Tjitji: The Himba Girl

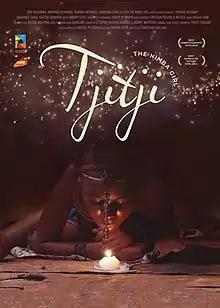

Tjitji: The Himba Girl, is a 2015 Namibian documentary short film directed by Oshosheni Hiveluah and produced by Virginia Witts. The film focuses on the life of Tjijandjeua 'Tjitji', a young, successful and ambitious Himba student who has secret dreams of being the next famous ‘Talk Show Host’. The film has been recognized for breaking stereotypes against women.